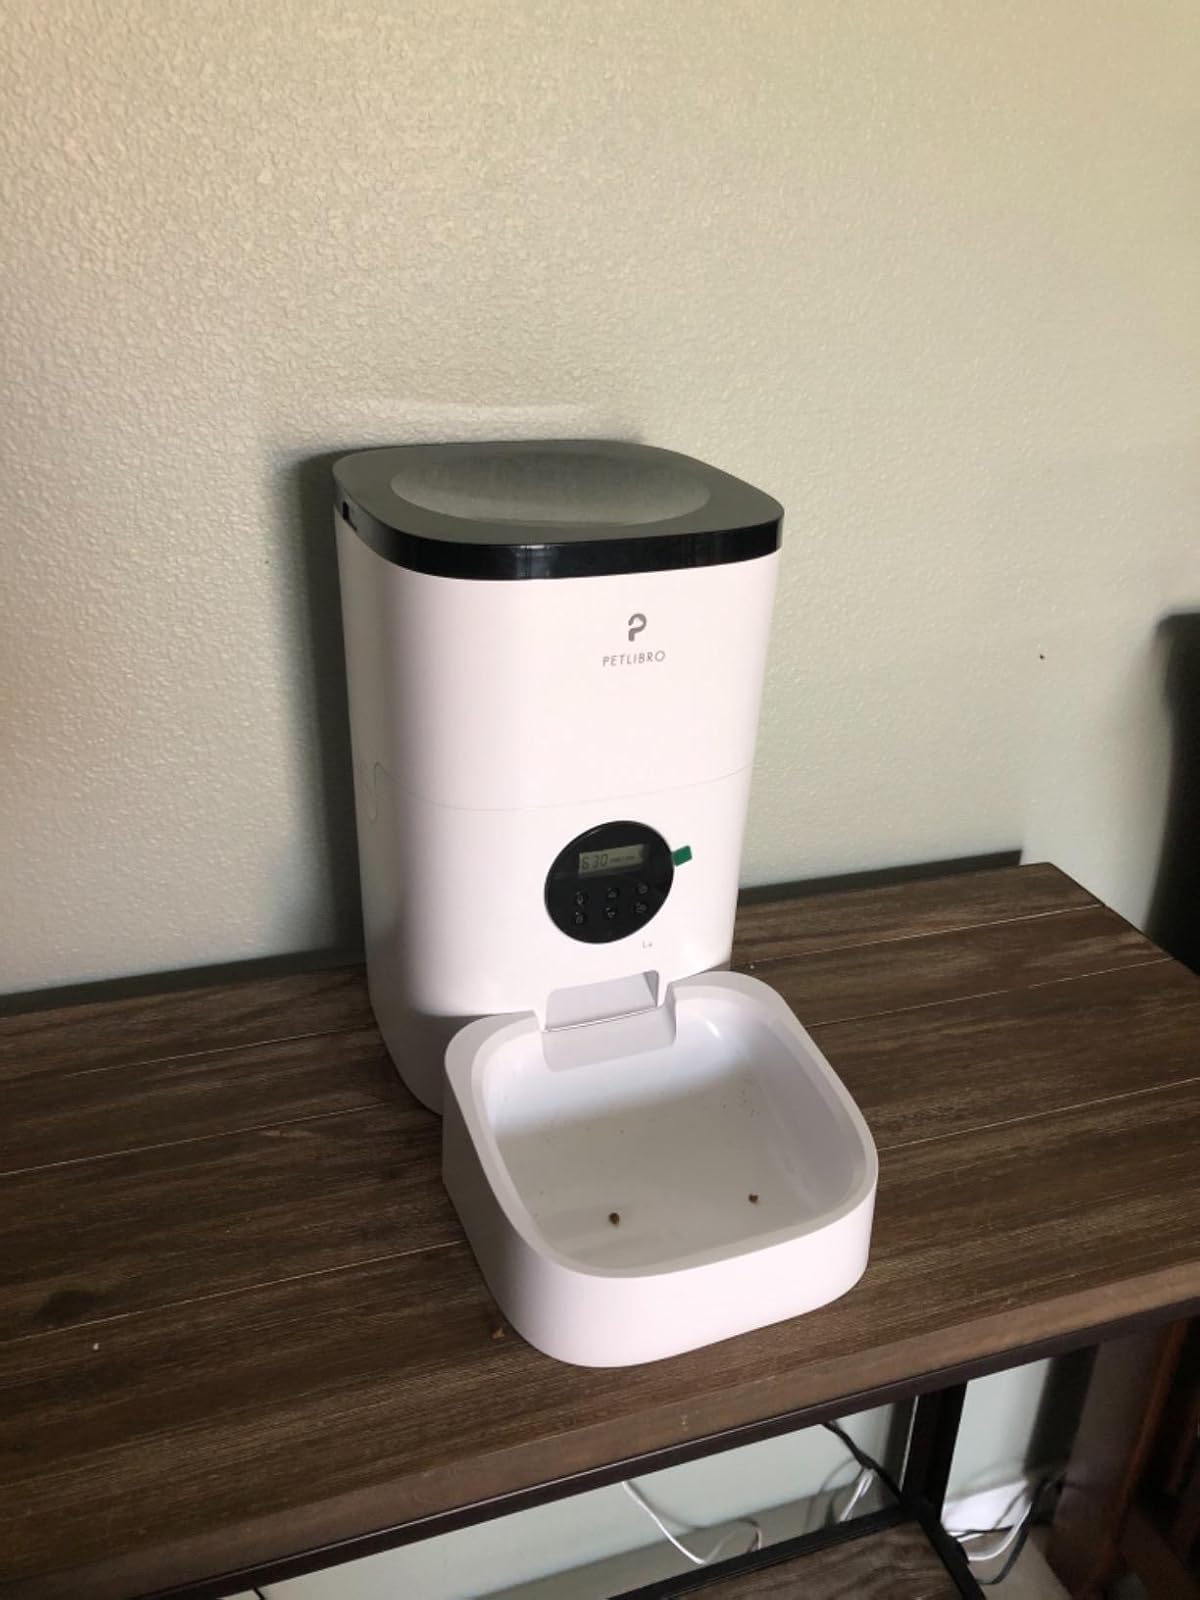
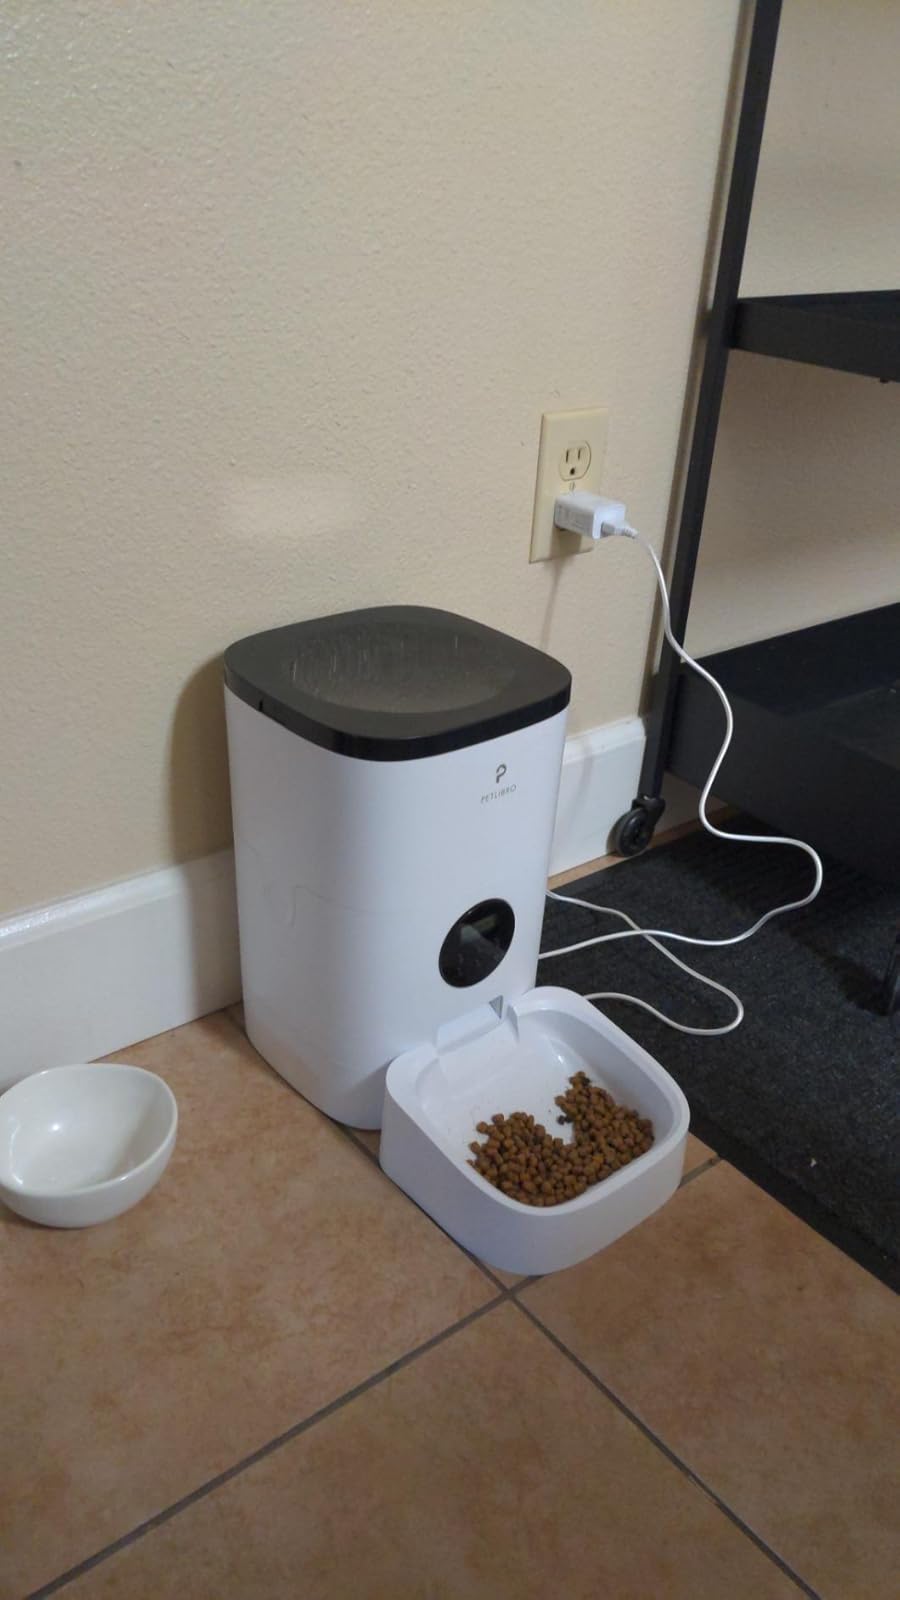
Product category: items_feeder
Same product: yes